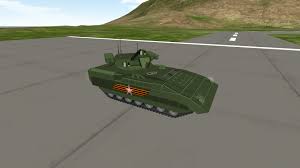
Label: BMP-T15